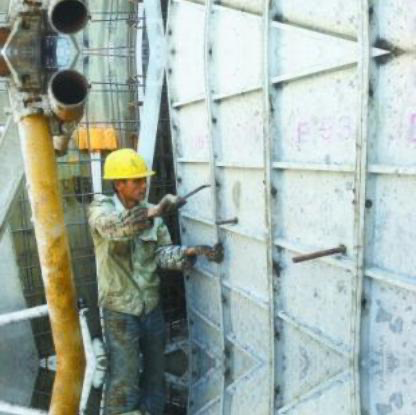
Objects in the image:
label: helmet